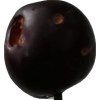
Label: plum